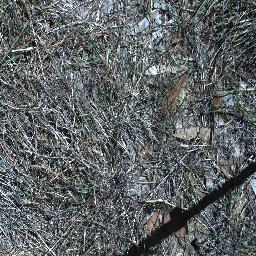
Label: negative